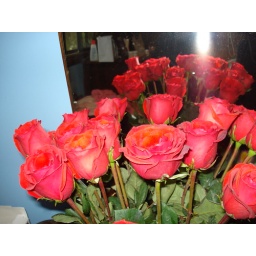
My red roses my lovely husband gave to in our 2cnd Anniversarysmall (2)